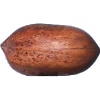
Label: nut_pecan